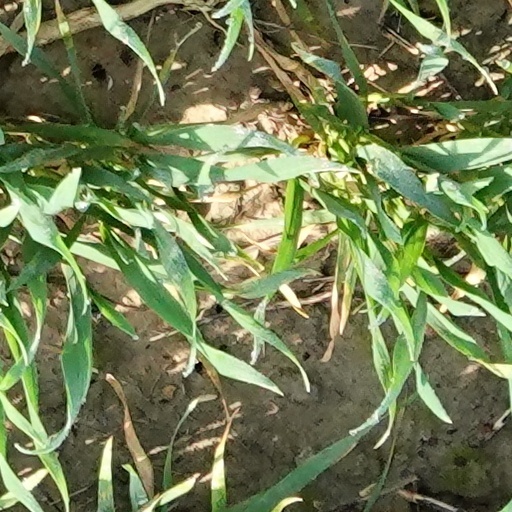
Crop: wheat